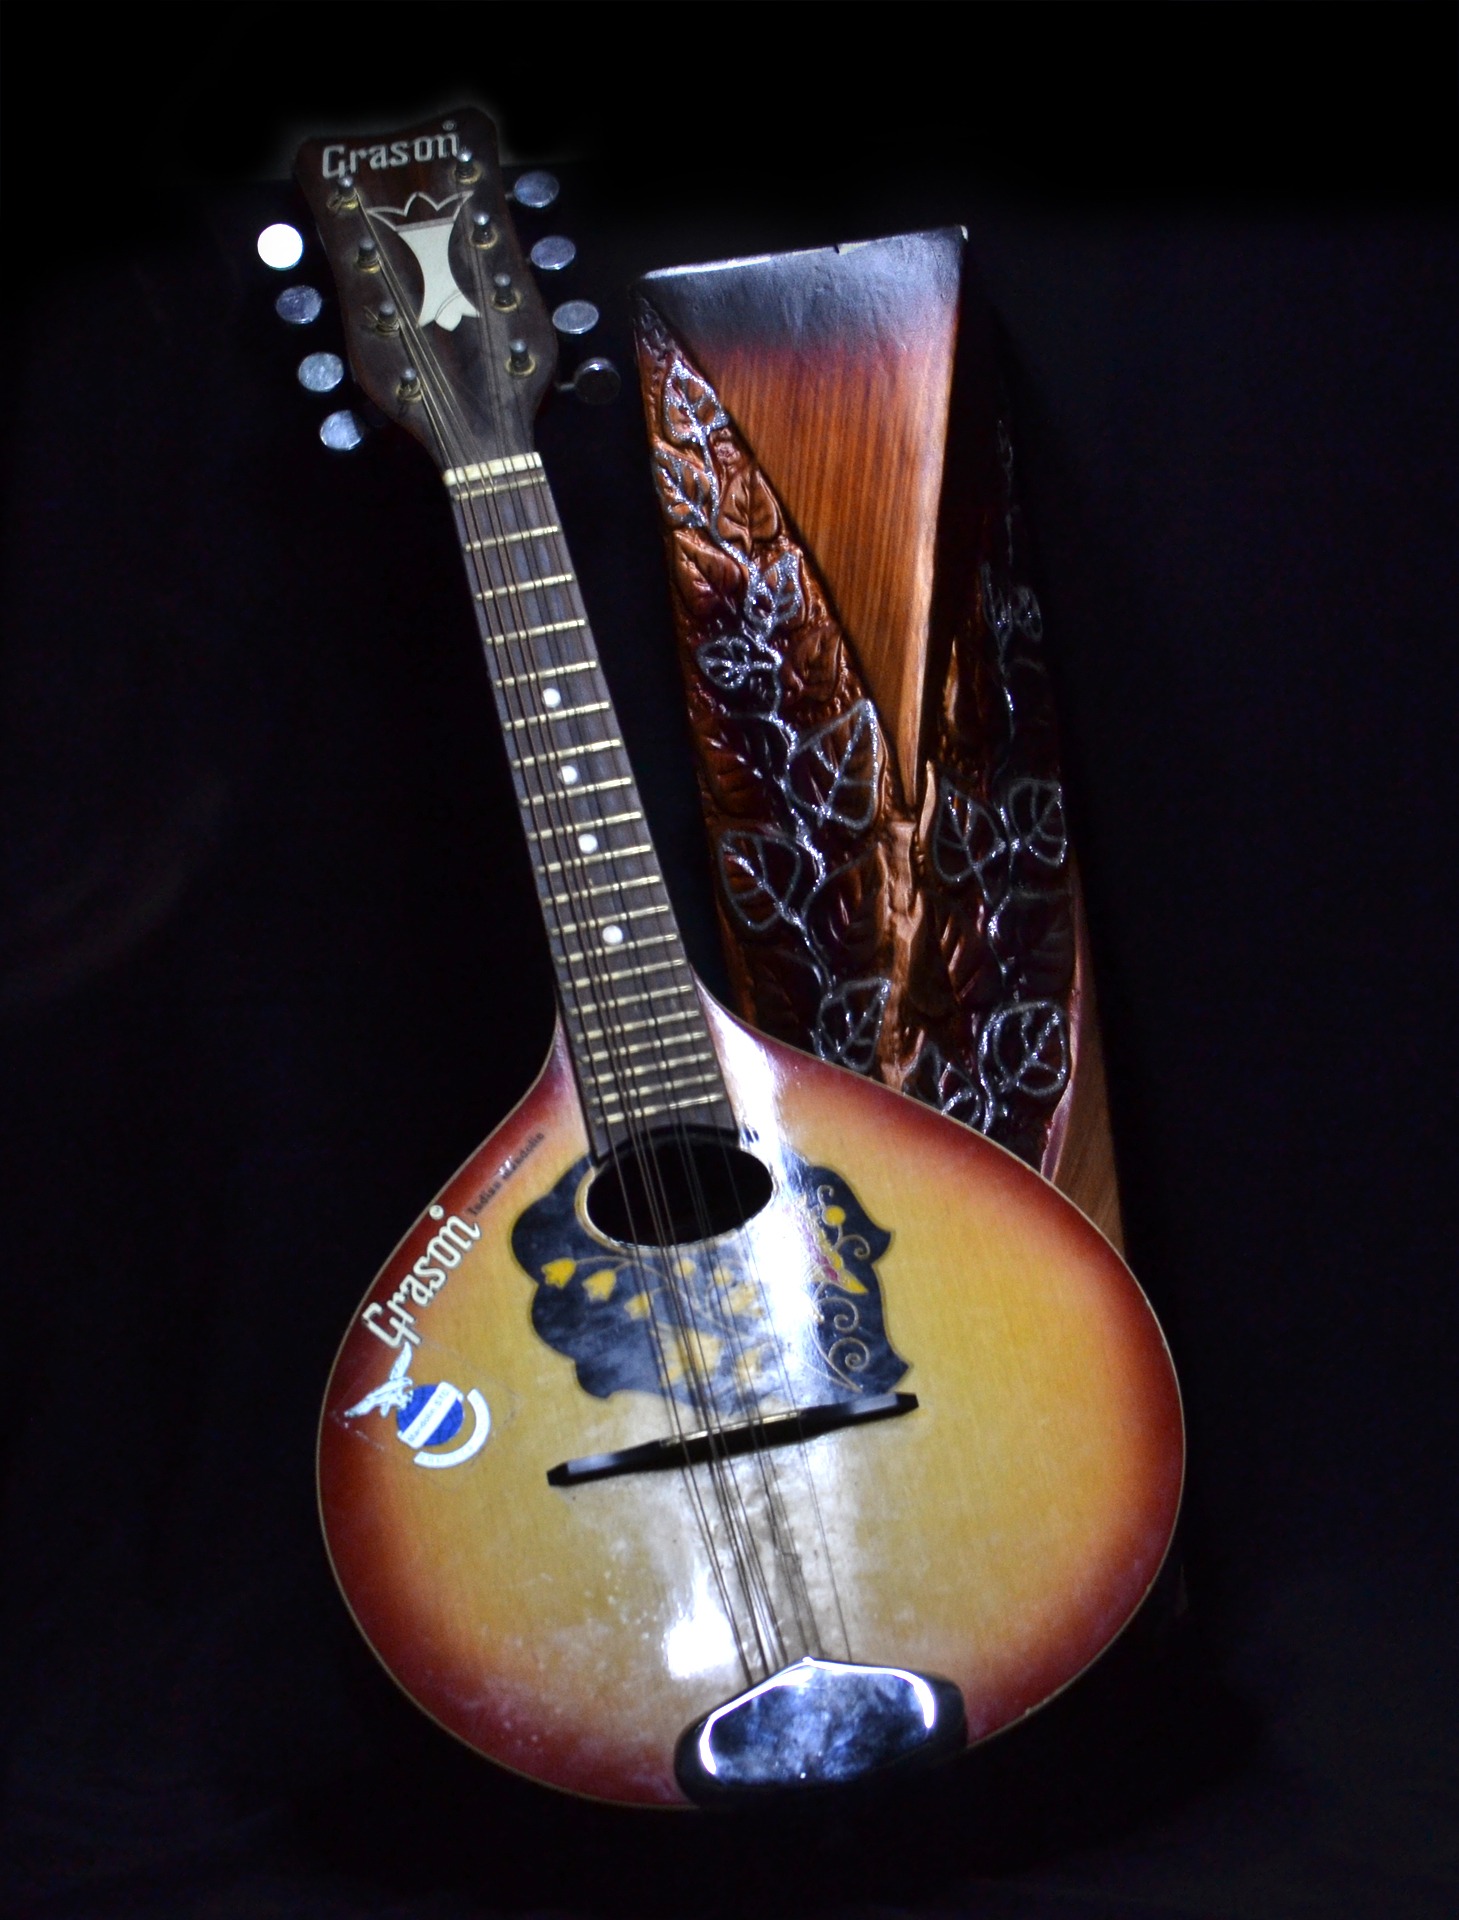
music, play, guitar, string, acoustic guitar, equipment, instrument, acoustic, electric guitar, musical instrument, classical, audio, musical, sound, classic, guitarist, bass guitar, entertainment, chord, mandolin, stringed, string instrument, plucked string instruments, slide guitar, acoustic electric guitar